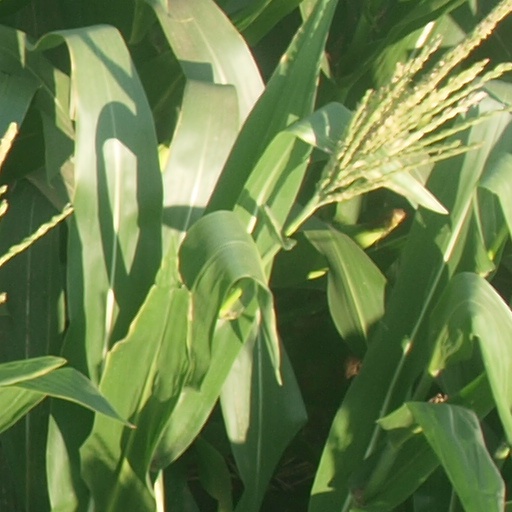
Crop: maize; corn